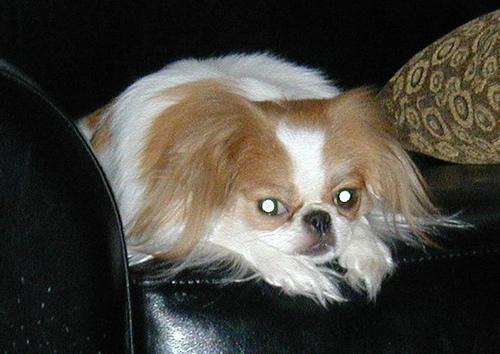
japanese chin